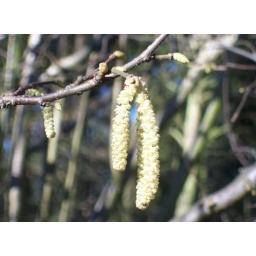
male Hazel catkins sway delicately in the breeze, note the tiny red female flower